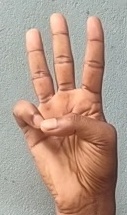
ASL sign: 6